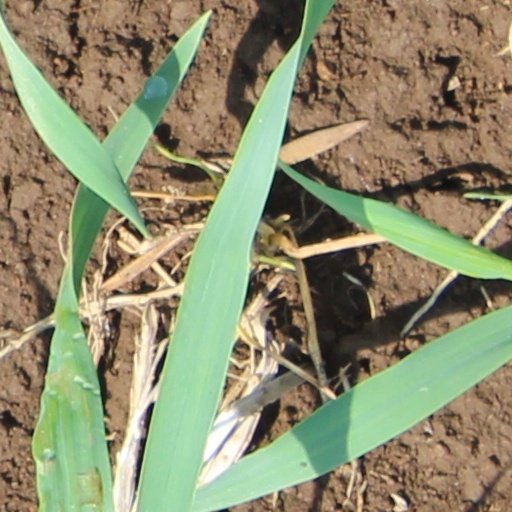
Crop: wheat